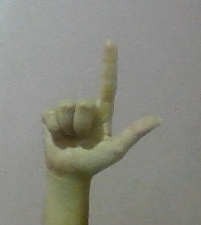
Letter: laam